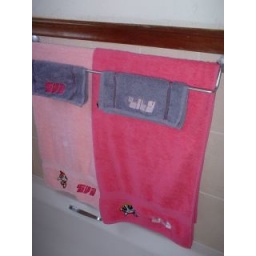
Eva and Lily's towels hanging in their bathroom